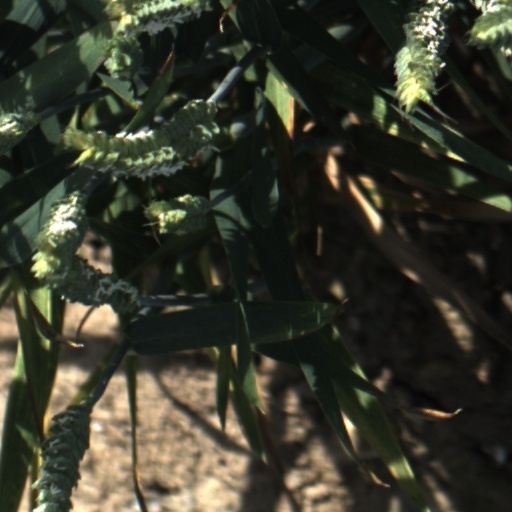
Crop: wheat